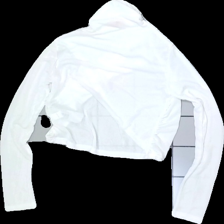
View: back
Type: Top
Category: Ladies
Brand: Not in the list
Brand text on label: Verge girl
Colors: White
Material: 100% Polyester
Cut: Regular
Damage: stain
Damage location: middle center
Price range: 50-100
Recommended usage: Reuse
Description: White draped top